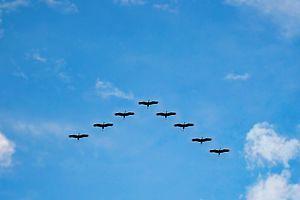
Migration d'oiseau en V